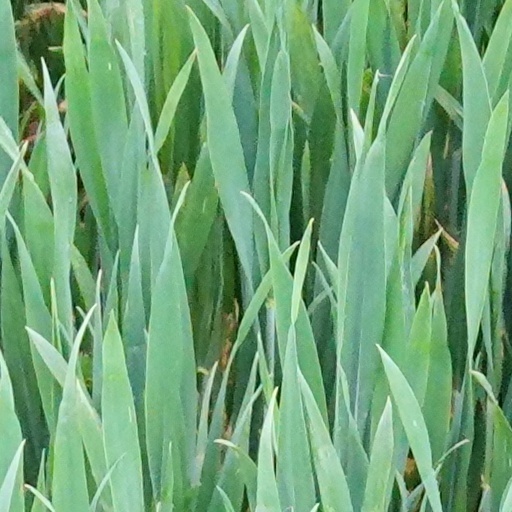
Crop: wheat